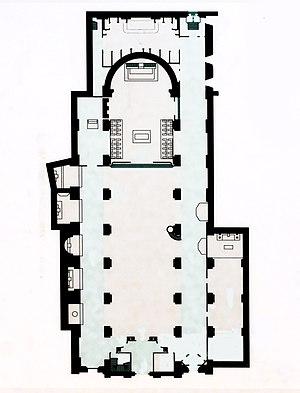
Église Notre-Dame-des-Blancs-Manteaux (plan d'après celui exposé dans l'église)) - Paris IV
L'église Notre-Dame-des-Blancs-Manteaux est une église catholique parisienne, située 12 rue des Blancs-Manteaux, dans le quartier du Marais. L'église actuelle date de la fin du XVIIᵉ siècle et a remplacé une église plus ancienne, l'église du monastère des Blancs-Manteaux, érigée au XIIIᵉ siècle par l'ordre des serviteurs de la Sainte Vierge à la demande du chevalier Pierre Luillier et son épouse Mahaut Boucher d'Orsay. Elle est aujourd'hui desservie par des prêtres de la Communauté Saint-Martin.